Amr Zaki

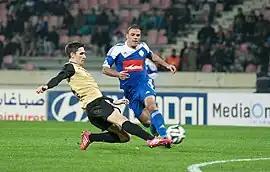
Amr Zaki in a friendly match with Raja CA against Vitória Guimarães in 2014

On 30 December 2013, it was reported that Zaki was going to join Moroccan champions Raja CA on 1 January 2014 when the winter transfer window re-opened. In a friendly match, Zaki broke his foot and ankle ligaments and required surgery which would leave Zaki out action for up to 3–4 months, which resulted in him missing the rest of the 2013–14 season. However, controversy broke out when the club claimed they had no knowledge that Zaki went to do a surgery on his foot, and they later expressed their anger with Zaki for not letting the club officials know that he was going to perform a surgery. Raja and Zaki later agreed to the termination of the contract to avoid any further issues. Zaki featured in three friendlies during the club's winter break, scoring 1 goal. He never made an official competitive appearance for Raja CA. And for the fourth time in two years, Zaki was once again a free agent.